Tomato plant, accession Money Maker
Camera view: bottom (45 deg); turntable rotation: 240 degrees
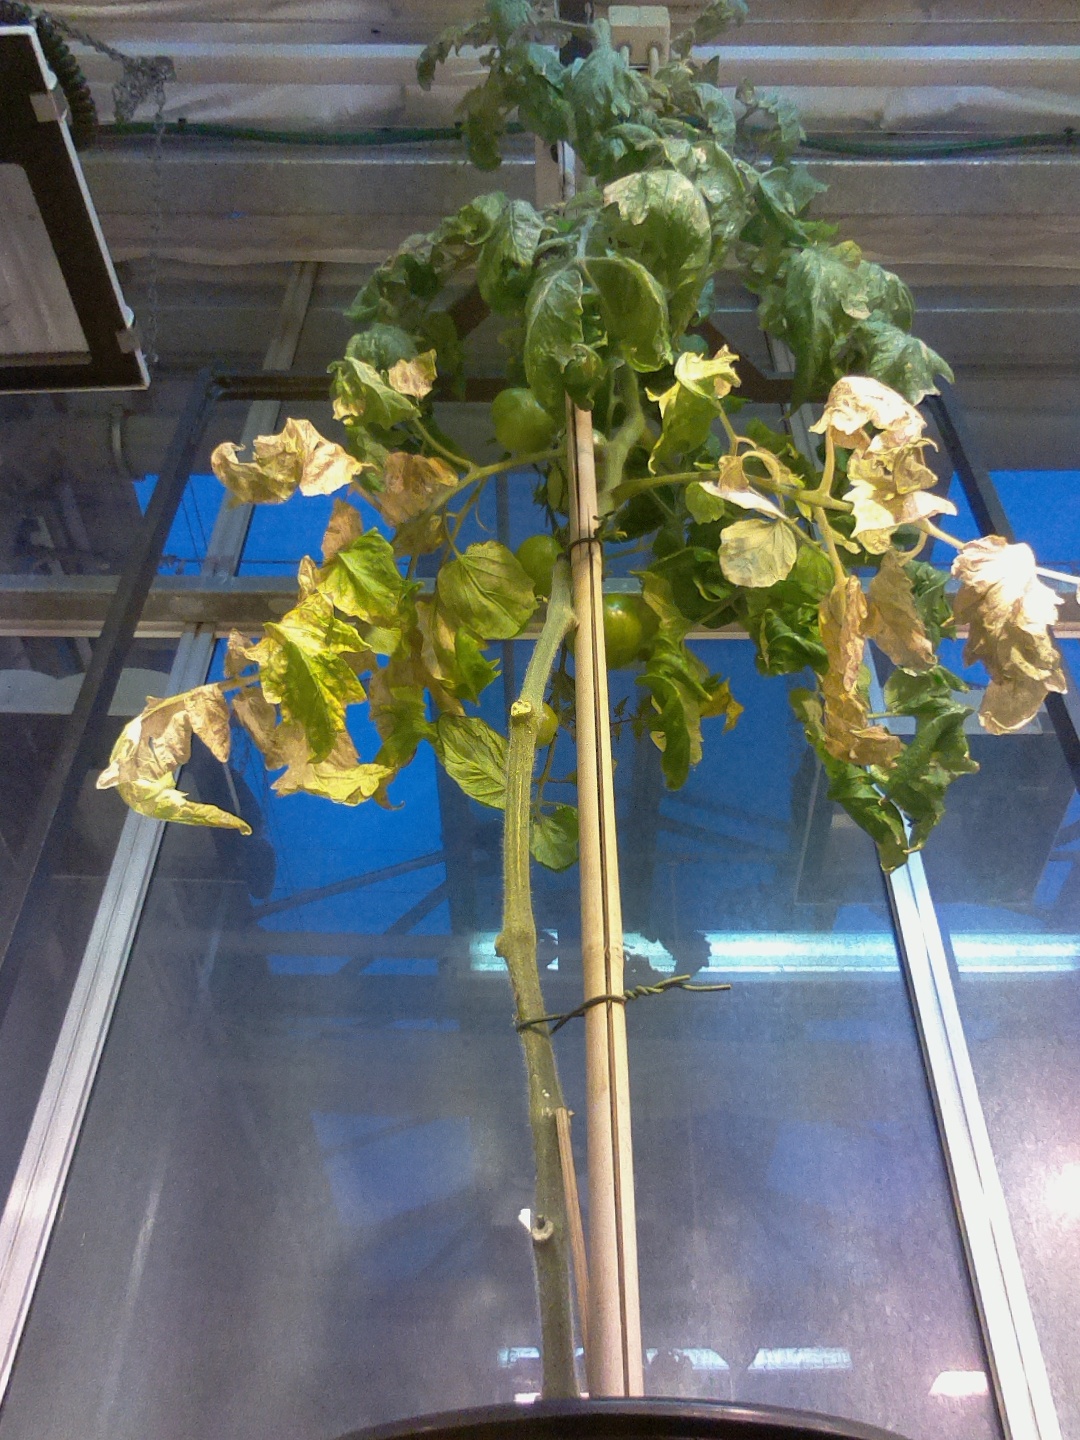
BBCH growth stage 77: 70%-80% of final fruit size